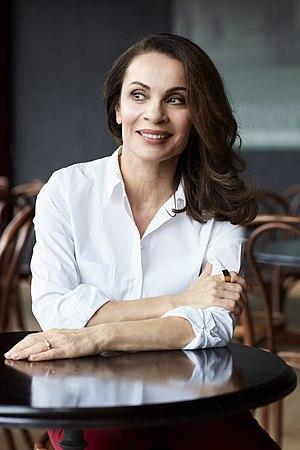
Portrait